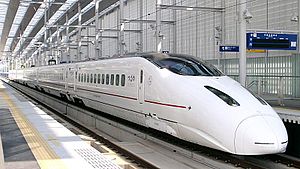
Shinkansen / Liste over Shinkansentogtyper
Shinkansen 800 -serietog
Shinkansen er en fælles betegnelse for de japanske højhastighedstog. Ruten Tokyo-Kyoto-Osaka var den første rute, der blev indviet i 1964. Siden er Shinkansen ekspanderet og har nu forbindelser til de fleste storbyer i Japan. Shinkansen kørte i begyndelse med en hastighed på 200 km/t. Senere kom hastigheden op over 300 km/t, som Nozomishinkansen kører med i dag.